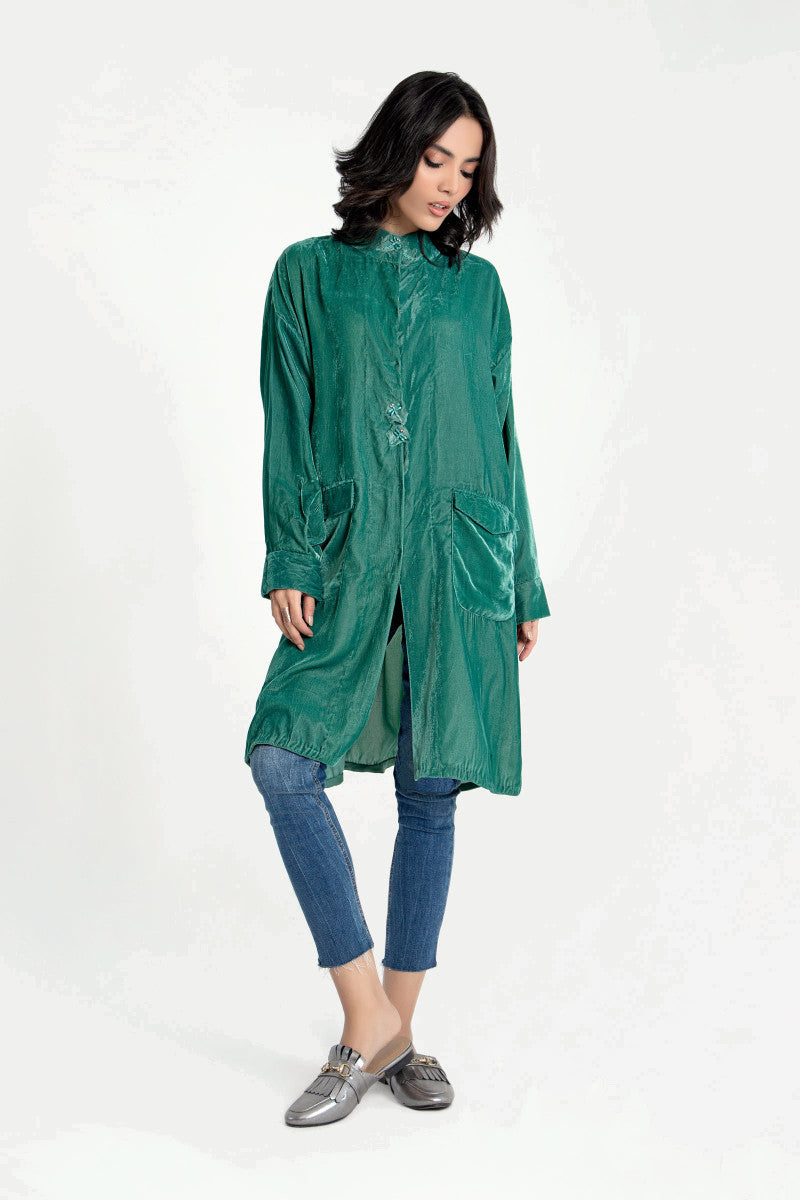
emerald raincoat